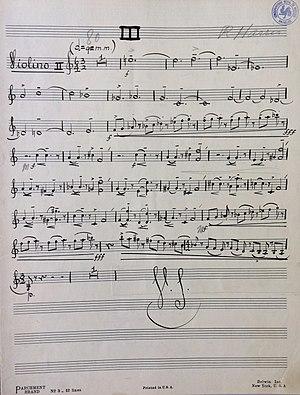
Roy Harris, Quatour n°2, version 2 (Bibliothèque du Conservatoire royal de Bruxelles, B-Bc, CR-02083)
Le fonds Laurent Halleux est le legs des partitions imprimées et manuscrites ayant appartenu au violoniste belge Laurent Halleux, fait par sa fille, Suzanne Keller-Halleux, à la bibliothèque du Conservatoire royal de Bruxelles.